Automotive industry in Indonesia

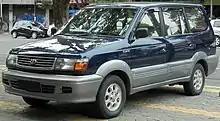
The Toyota Kijang is regarded as one of the most influential vehicles in Indonesian automotive industry.

PT Toyota Astra Motor (TAM) was founded in April 1971. Vehicle production began in September 1974 at the PT Multi-Astra manufacturing subsidiary. Toyota Indonesia's most famous product is the Kijang series of light trucks and vans. The Kijang, developed from the Philippine market Tamaraw Revo of 1976, has spawned an entire range of vehicles and is now built in a number of Asian countries including India. The Kijang was one of a series of BUV's, or Basic utility vehicles, developed for developing markets by several global manufacturers in the 1960s and 1970s. The Kijang was very successful for Toyota Astra Motor, with the 100,000th example leaving the line in February 1985. Production was almost entirely localized by the mid-eighties, with engine parts as well beginning to be produced in Indonesia by January 1985. The Kijang also caused major upheavals among Indonesia's host of small body builders, as the body was built to a whole new standard of quality and was offered directly by Toyota in a number of variants that had hitherto been the purview of the body builders. The success of the Kijang was helpful for TAM as the Crown, Mark II, Land Cruiser, and Corona GL were all struggling in the market place in the first half of the 1980s.